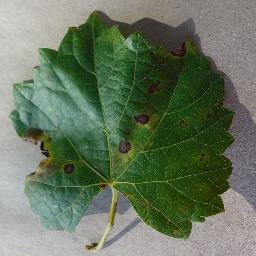
Label: Grape___Black_rot